Francisco Peguero

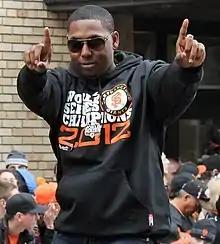
Peguero at the 2012 World Series victory parade

Francisco Peguero Báez (born June 1, 1988) is a Dominican professional baseball outfielder for the Olmecas de Tabasco of the Mexican League. He has previously played in Major League Baseball (MLB) for the San Francisco Giants during 2012 and 2013.